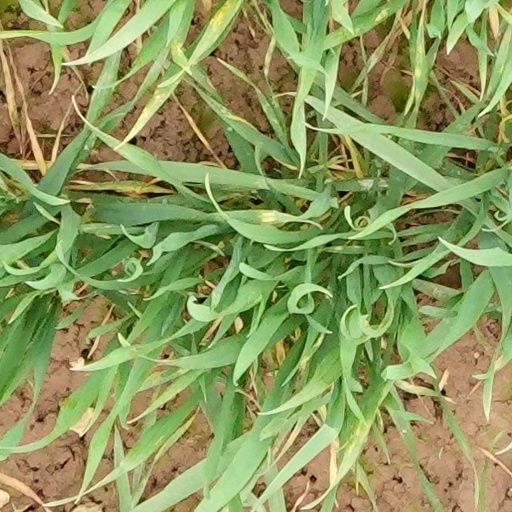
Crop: wheat